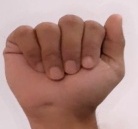
ASL sign: A